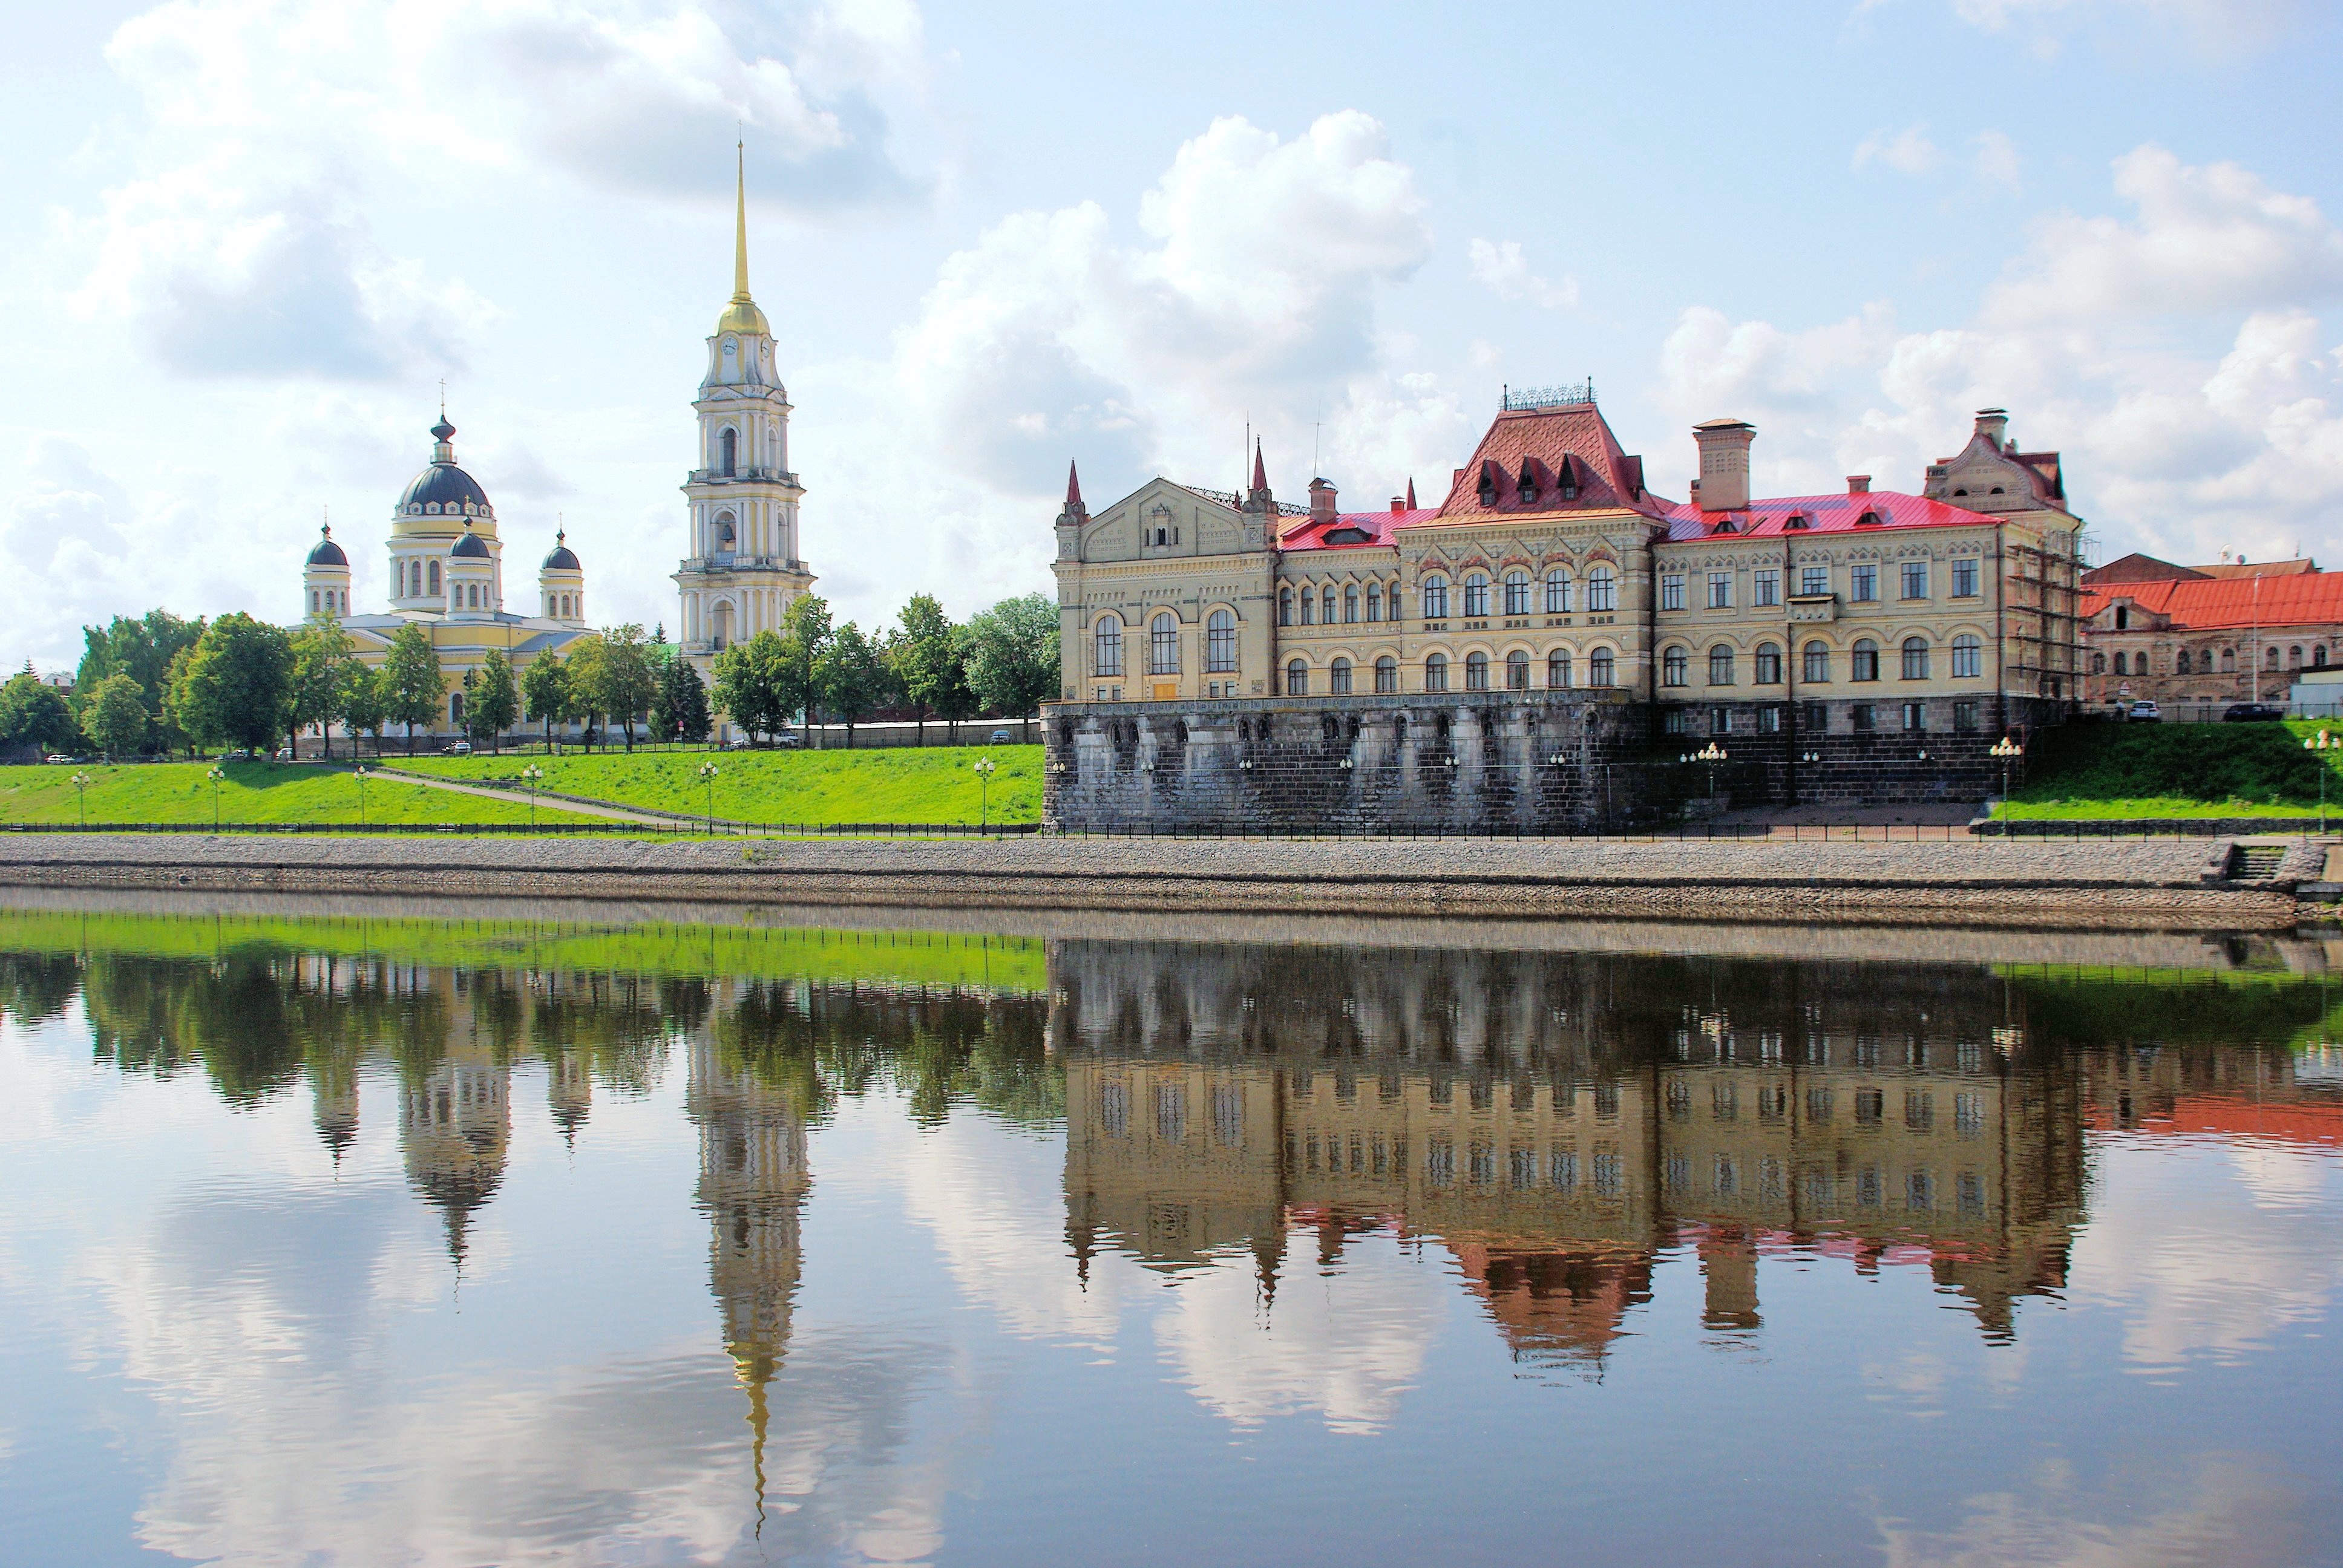
building, chateau, palace, monument, cityscape, reflection, castle, landmark, tourism, waterway, place of worship, temple, volga, rybinsk, stately home, city centre, reflecting pool, historic site